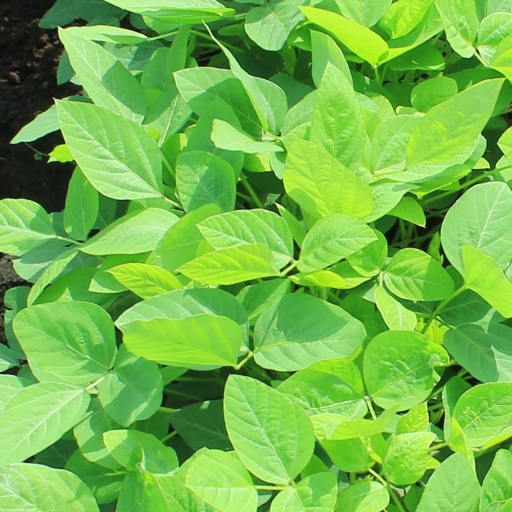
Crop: soybean